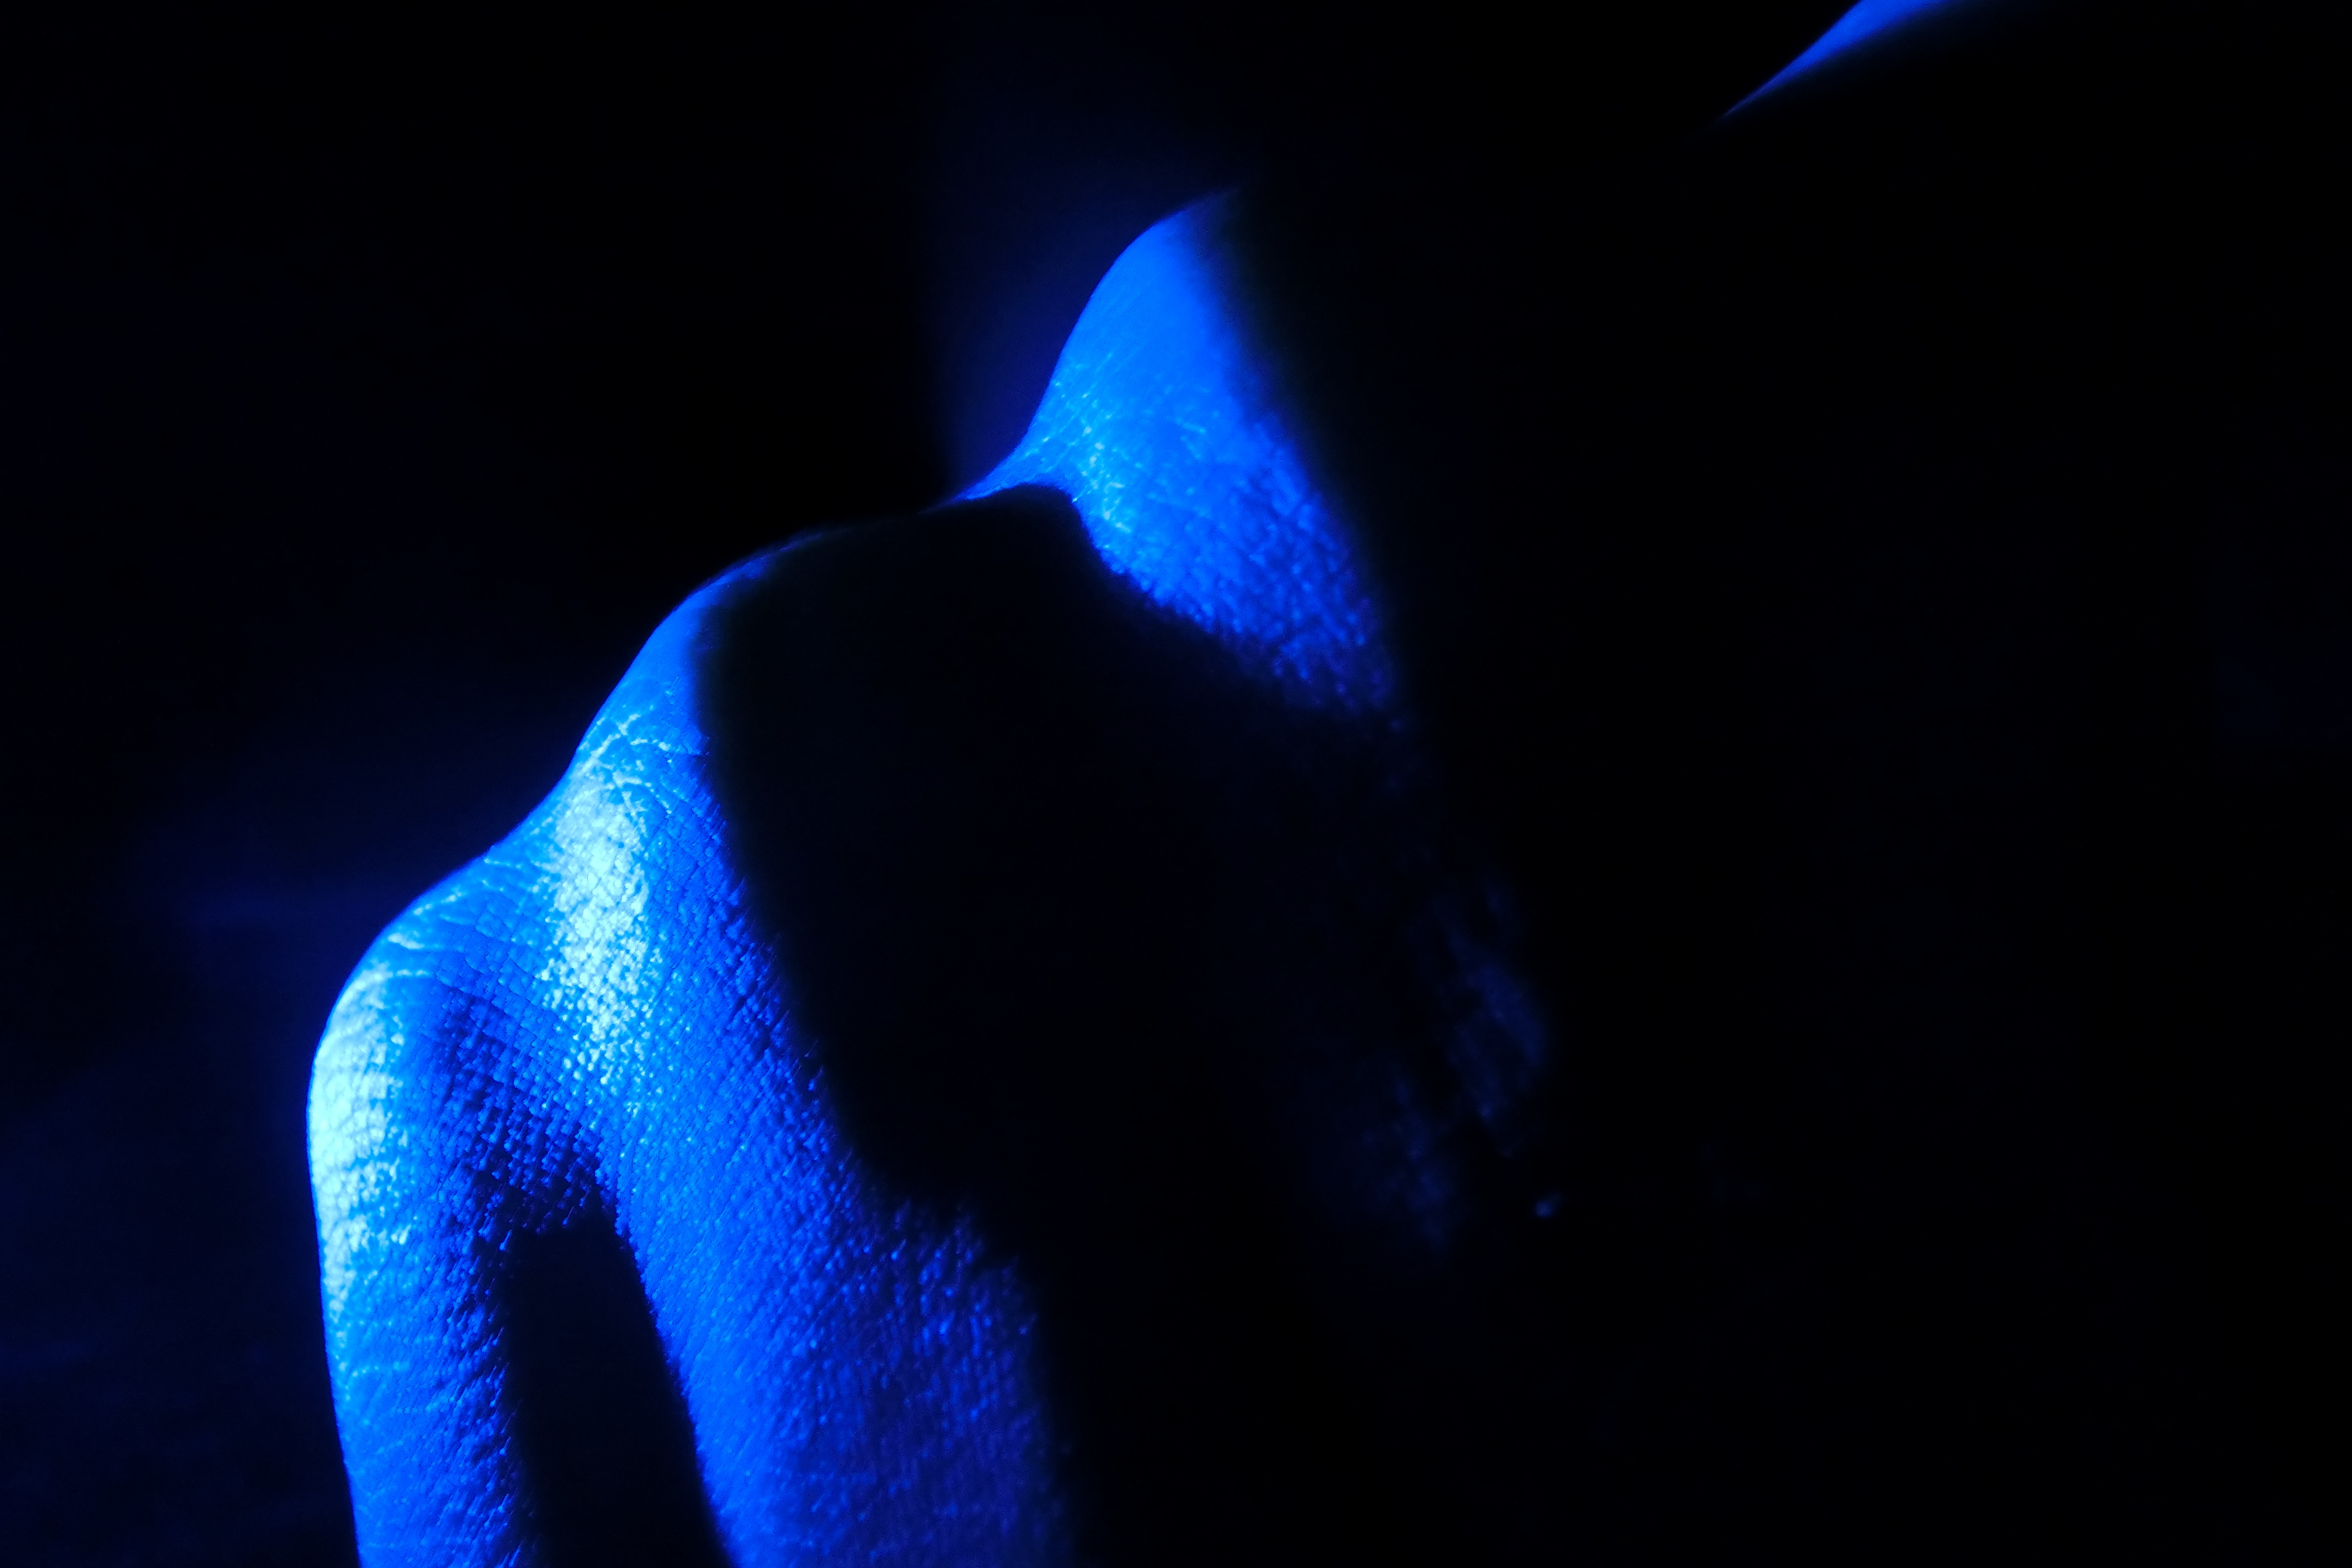
hand, person, light, night, model, color, flame, darkness, blue, fist, beauty, body, geological phenomenon